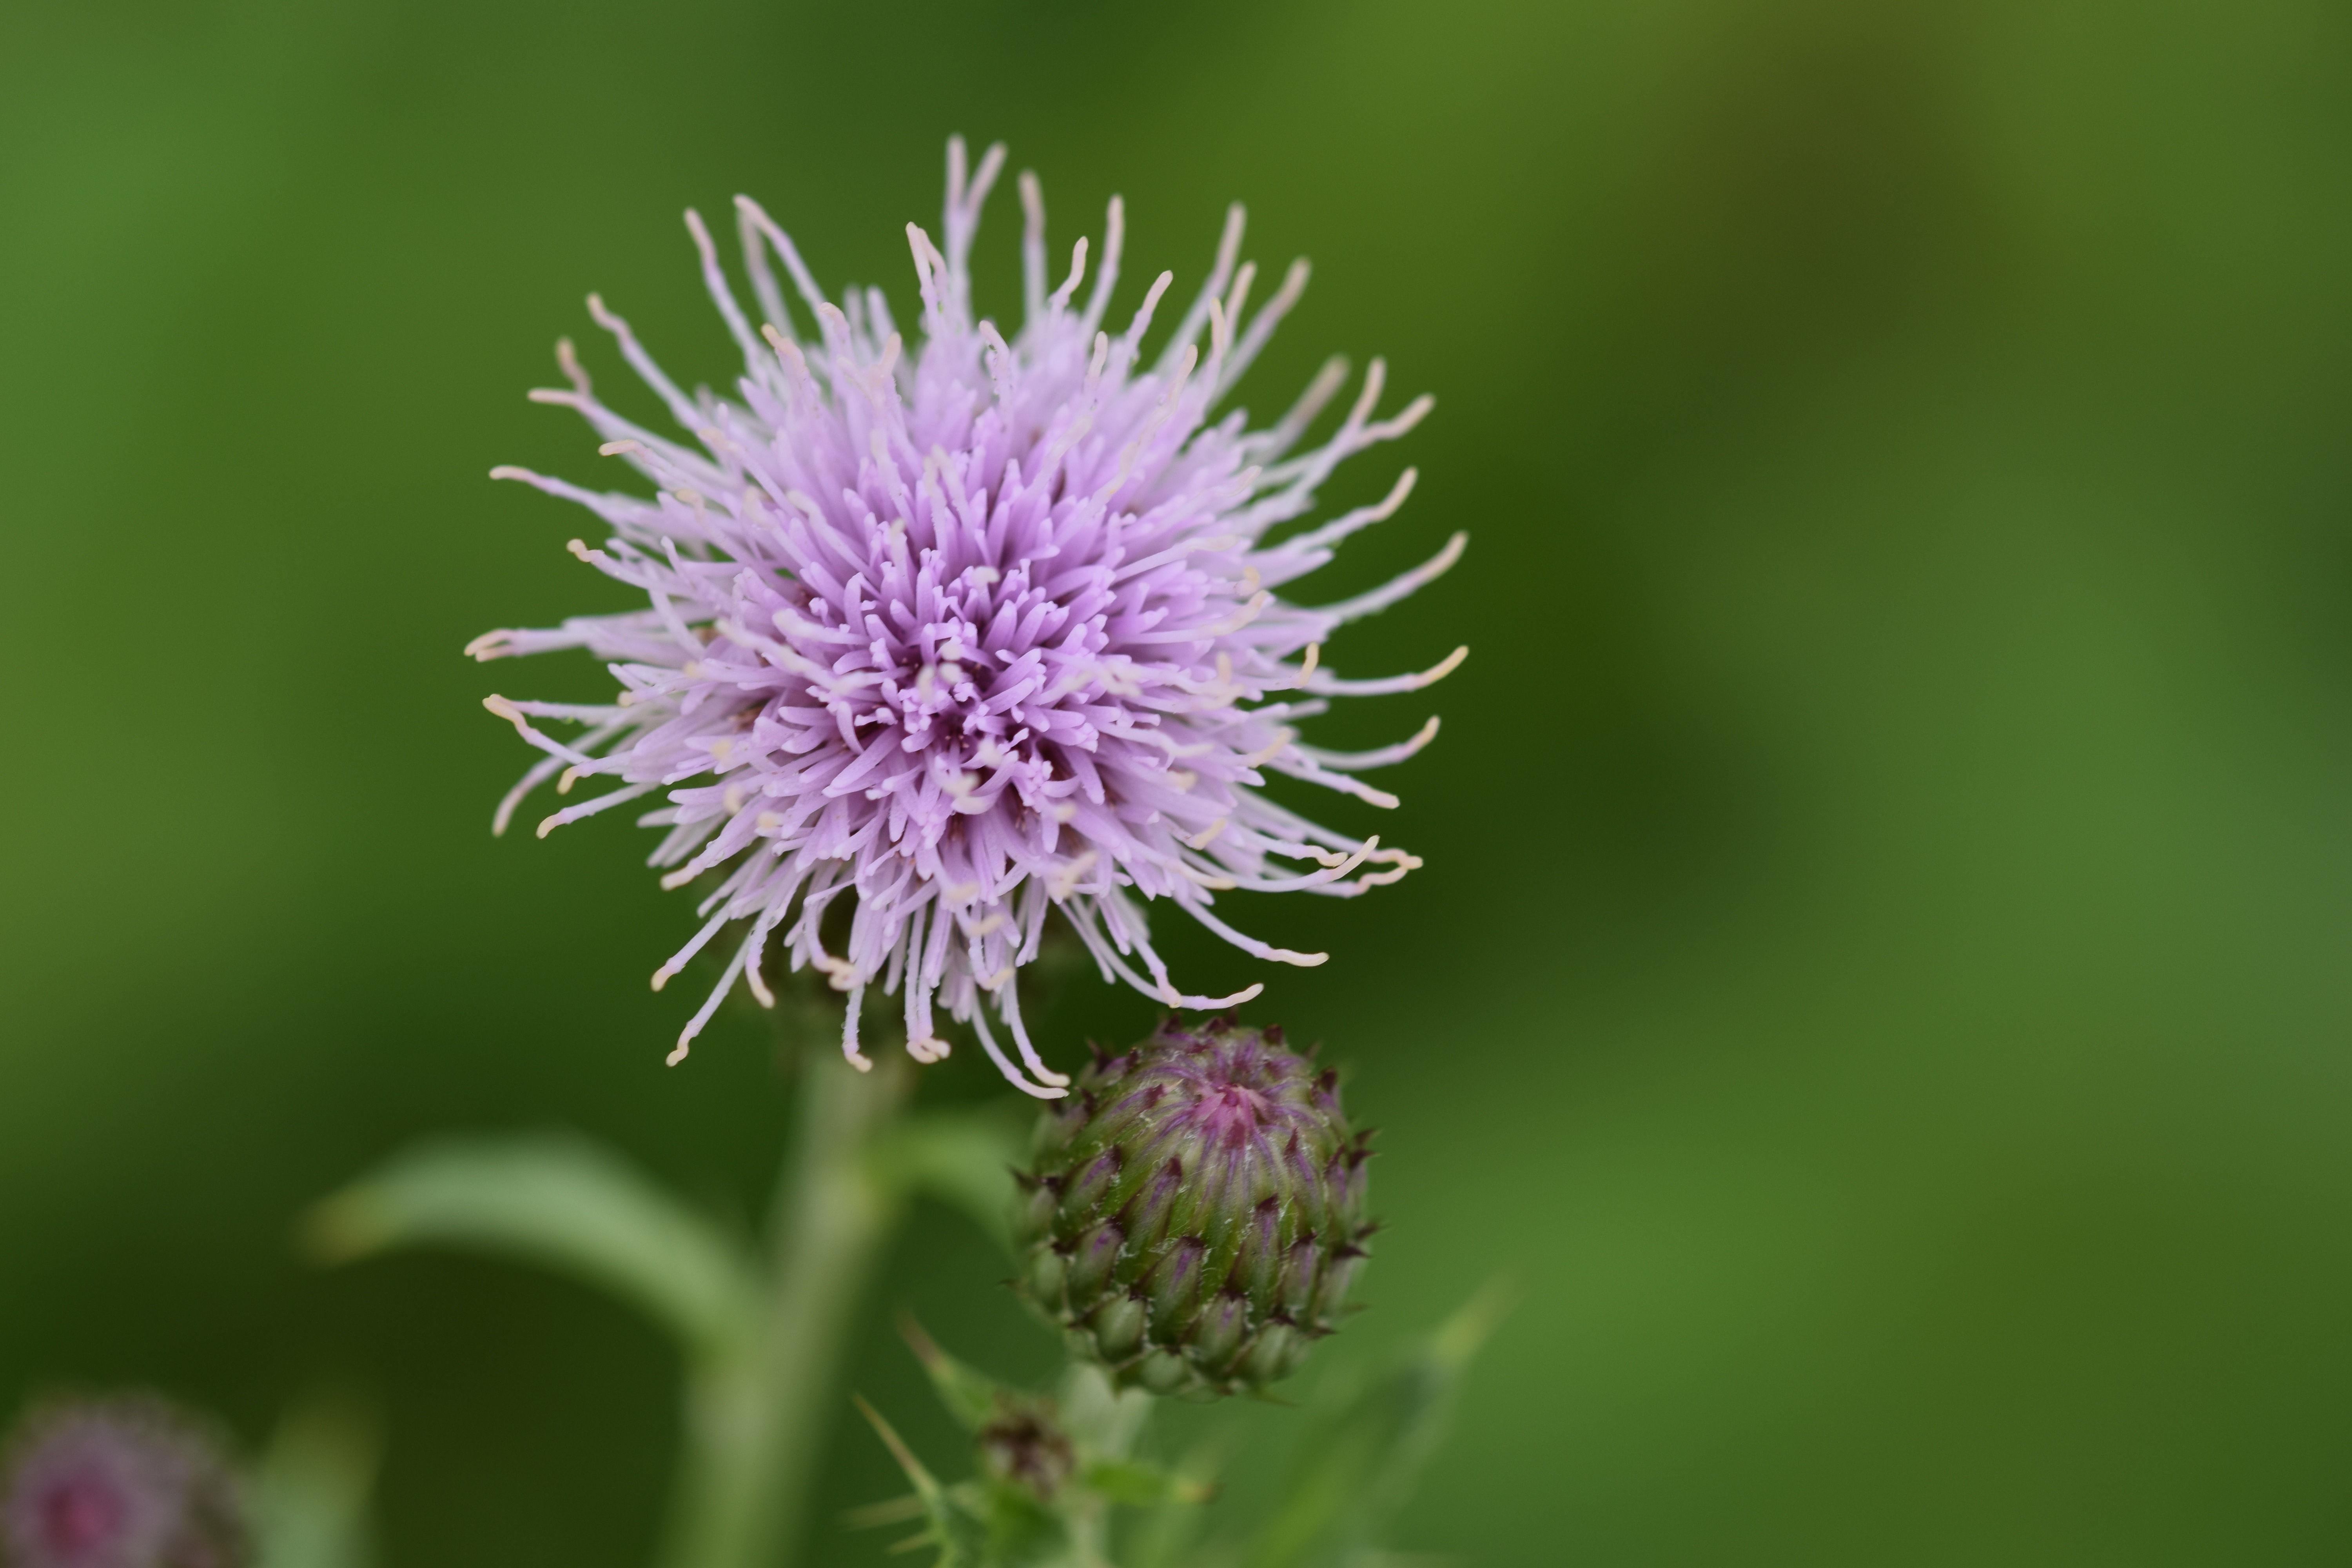
nature, plant, flower, purple, petal, green, botany, close, flora, wildflower, close up, thistle, macro photography, flowering plant, daisy family, thistle flower, silybum, plant stem, land plant